Missouri River

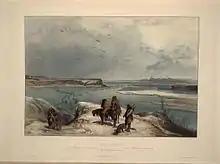
"Fort Clark on the Missouri" in February 1834, painted by Karl Bodmer

Fearing that the cutoffs could occur again, President Thomas Jefferson proposed to buy the port of New Orleans from France for $10 million. Instead, faced with a debt crisis, Napoleon offered to sell the entirety of Louisiana, including the Missouri River, for $15 million – amounting to less than 3¢ per acre. The deal was signed in 1803, doubling the size of the United States with the acquisition of the Louisiana Territory.